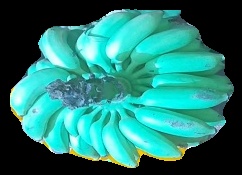
Variety: elakki-bale
Grade: grade2